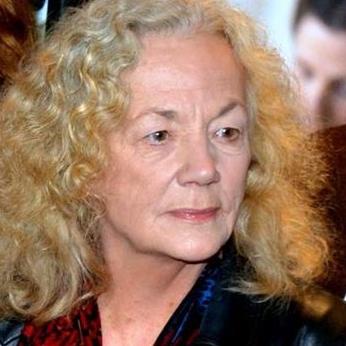
Age: 66